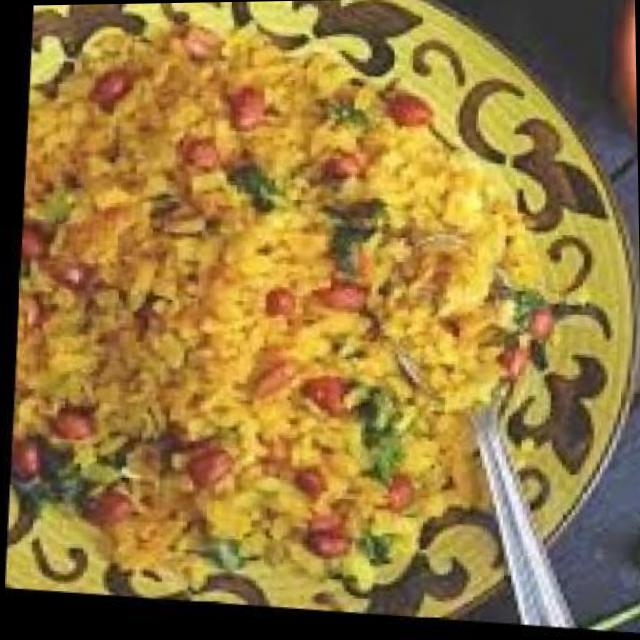
Dish: poha